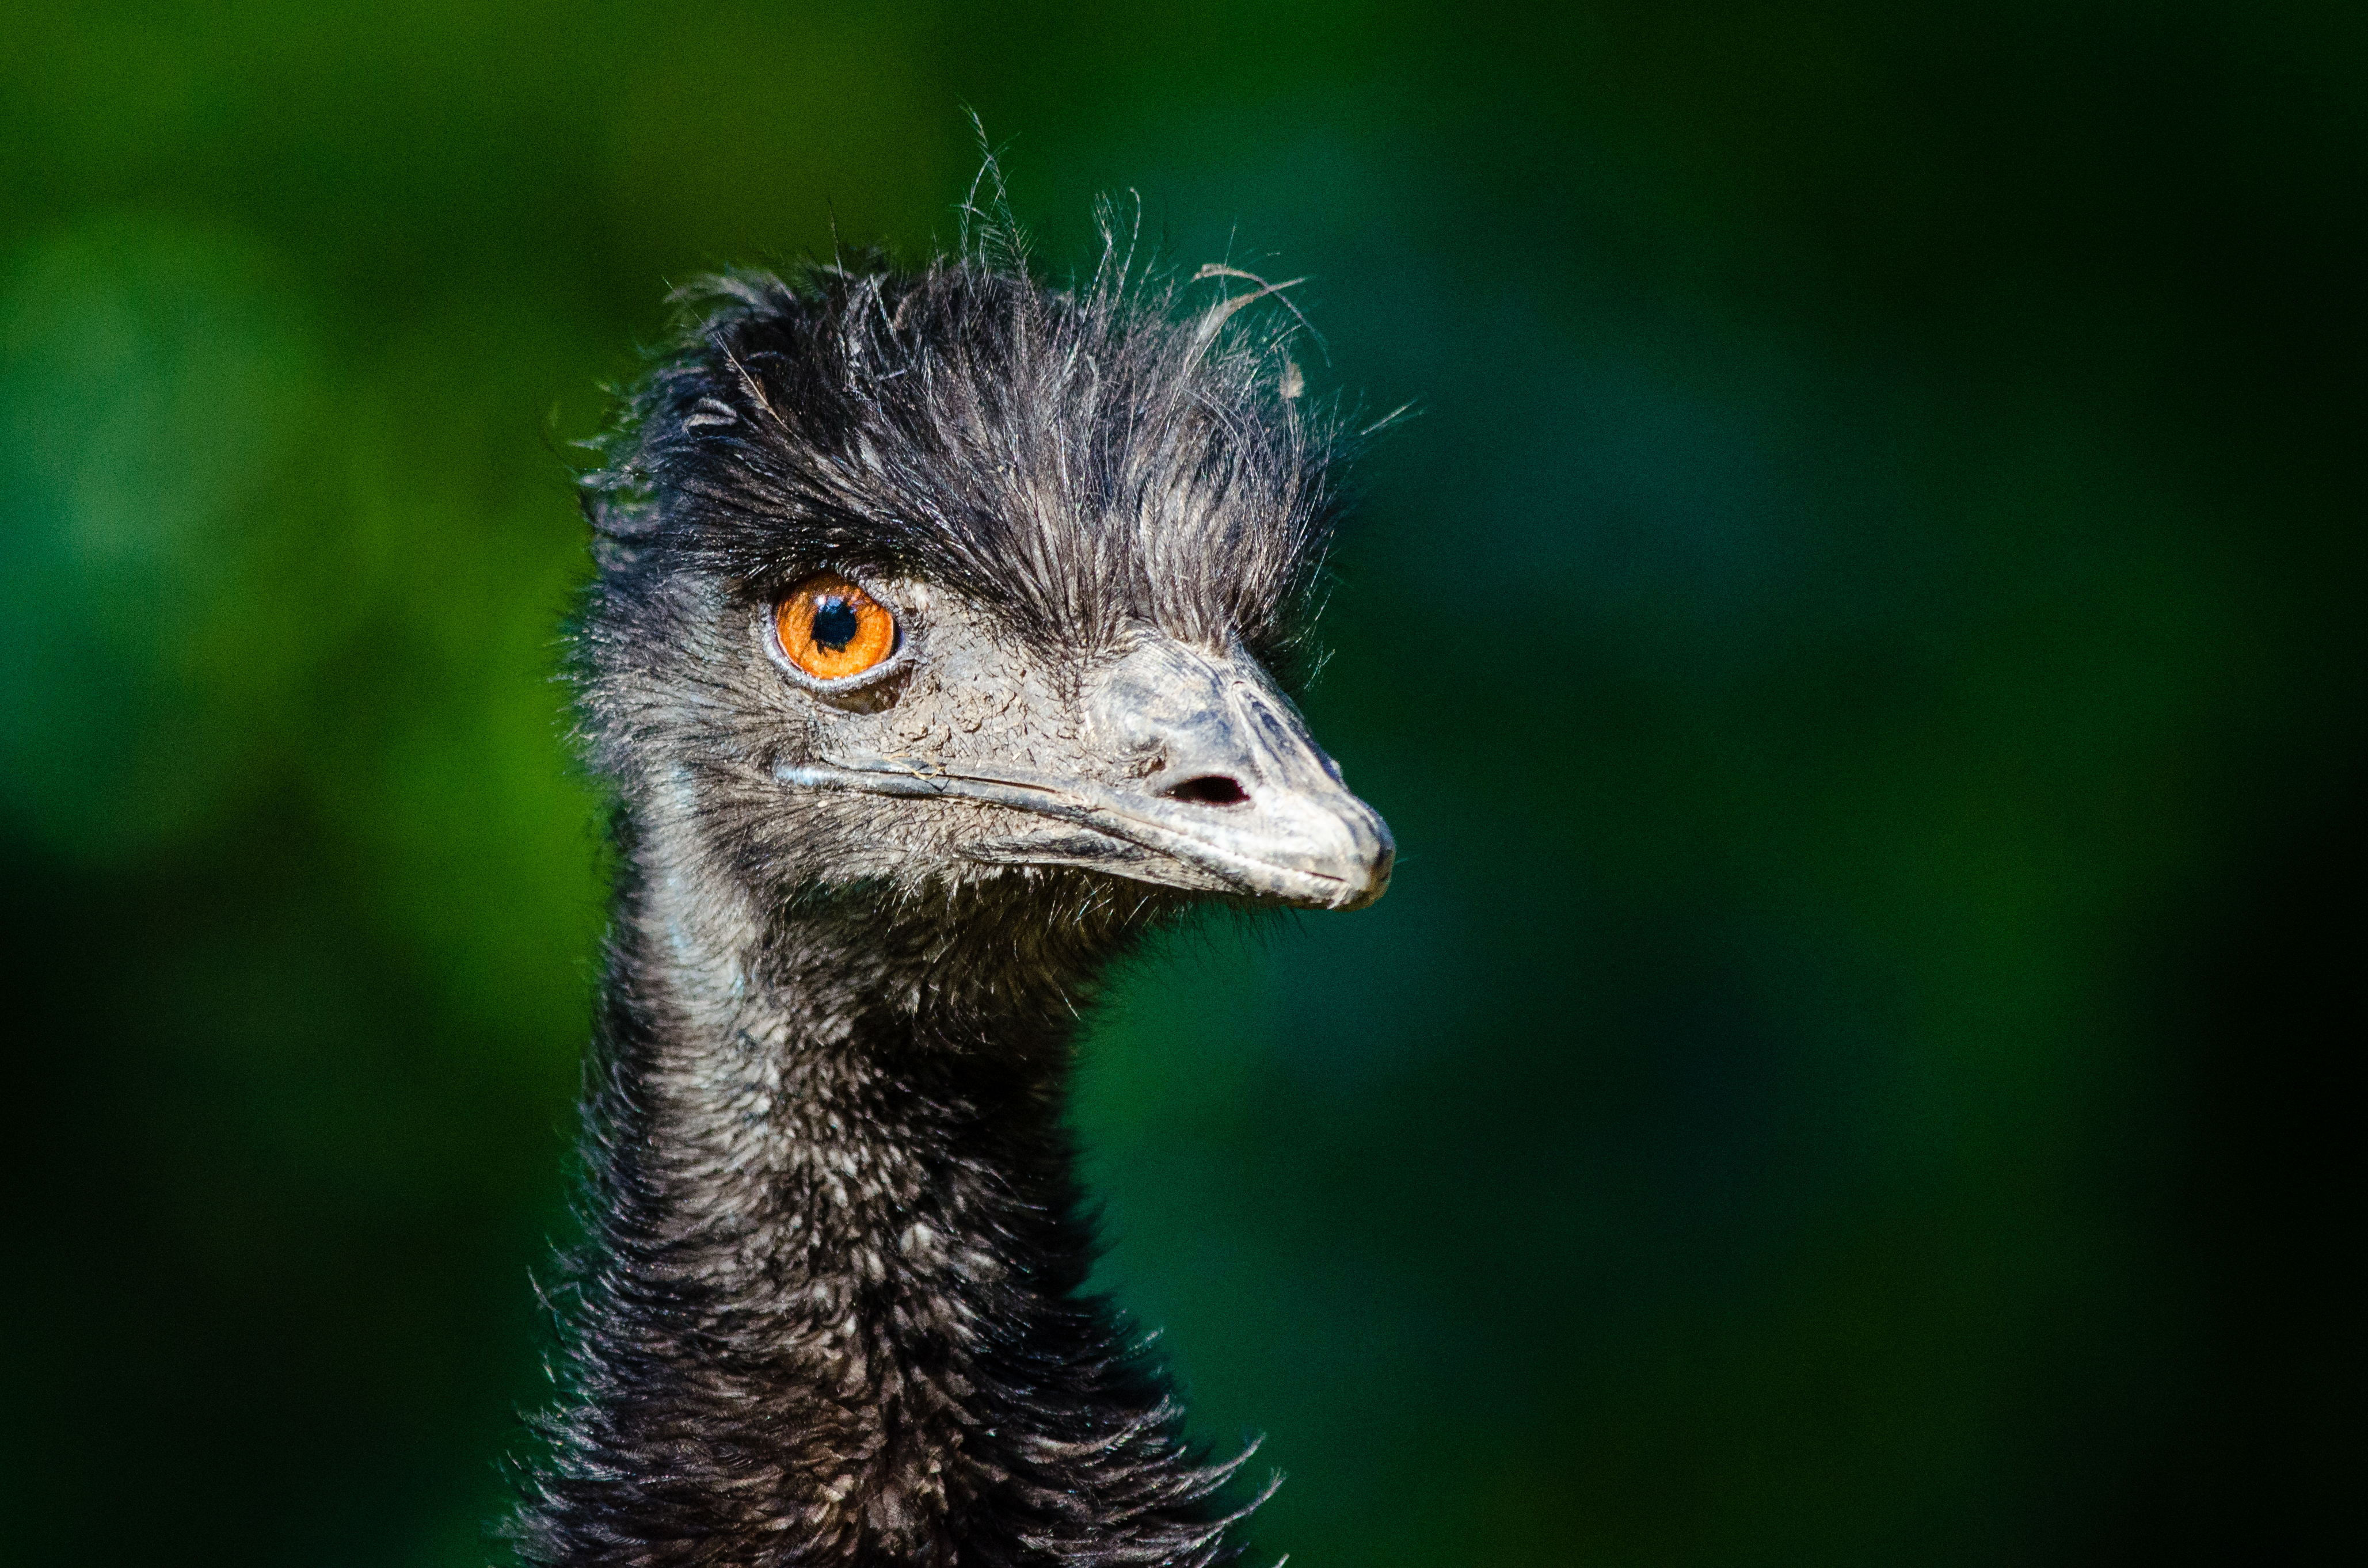
nature, bird, animal, wildlife, beak, macro, ostrich, avian, fauna, plumage, close up, feathers, emu, vertebrate, ratite, flightless bird